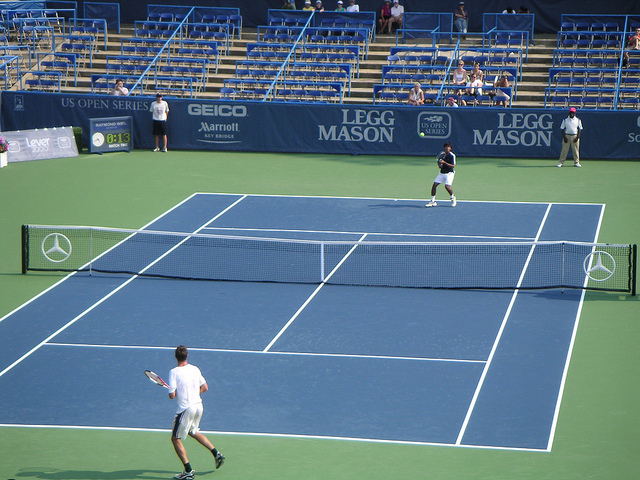
hai người đàn ông đang chơi tennis trên sân